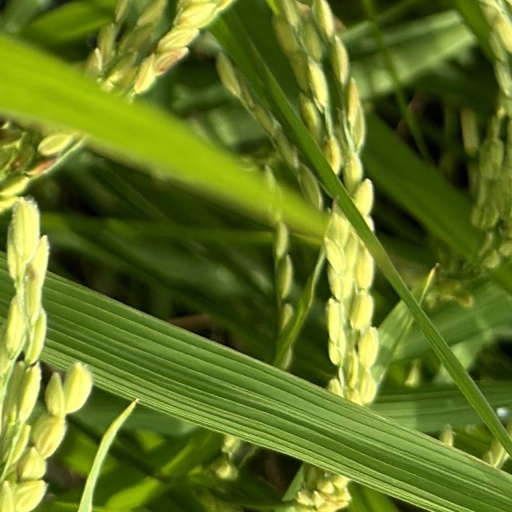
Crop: rice